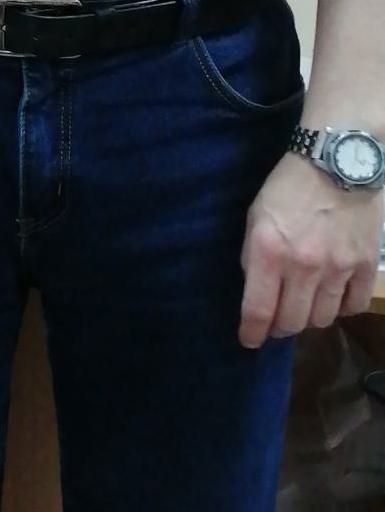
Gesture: no_gesture